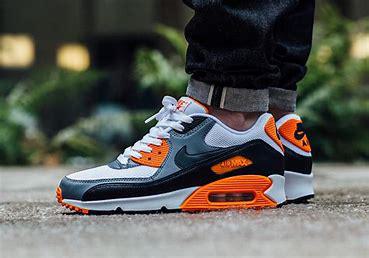
Brand: Nike
Model: Air Max 90 LTR